Nebbiolo

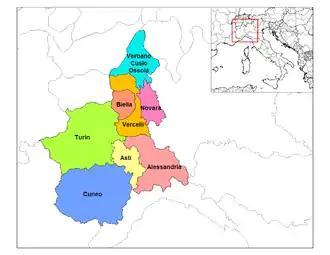
Nebbiolo planted in Novara and Vercelli region of northern Piedmont tend to produce lighter and earthier wines.

Nebbiolo is grown on of land globally as of 2010, with all but found in the northwest Italian region of Piedmont, where it forms the base of many of the regions most well known DOC and DOCG wines including Barolo, Barbaresco, Gattinara, Ghemme and Nebbiolo d'Alba. Despite the prestige and acclaim of Nebbiolo-based wine, it is far from being the most widely grown grape in Piedmont. In 2010, there were of Nebbiolo producing of wine which accounted for a little over 3% of Piedmont's entire production. In contrast, there is nearly 15 times as much Barbera planted in the region. Outside Piedmont, it is found in the neighbouring regions of the Val d'Aosta region of Donnaz and Valtellina and Franciacorta in Lombardy. In the Veneto, there is a small amount which some producers use to make a Nebbiolo "recioto" wine.